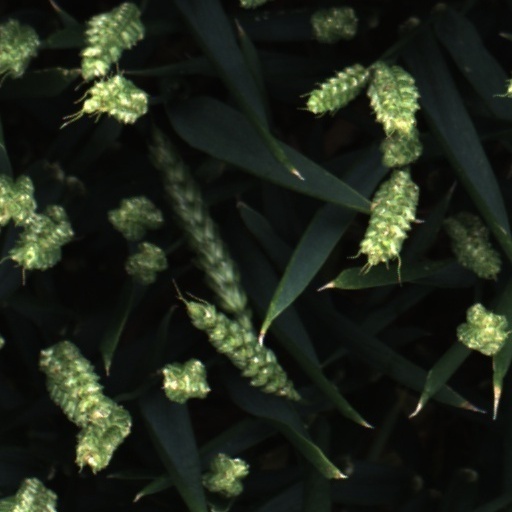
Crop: wheat